Mount Clara smelter

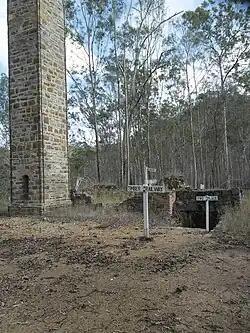
Mount Clara smelter and chimney, taken in 2009. Modern tourist signs indicate from left to right, Furnace, Timber Railway, Fireplace. At the centre rear is the hearth

Mount Clara smelter is a heritage-listed former copper smelter at Rossmore Road, in the upper reaches of Fat Hen Creek, Oakview (near Kilkivan), Gympie Region, Queensland, Australia. It was built in 1873. It was added to the Queensland Heritage Register on 21 October 1992.